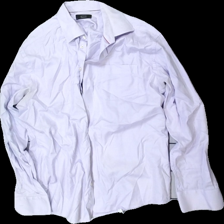
View: front
Type: Shirt
Category: Men
Brand: Eton
Colors: Pink
Material: 77% cotton, 23% viscose
Cut: Regular
Season: All
Stains: Major
Damage: stained
Damage location: top left
Damage 2: stained
Damage 2 location: top right
Damage 3: stained collar
Damage 3 location: top center
Price range: <50
Recommended usage: Export